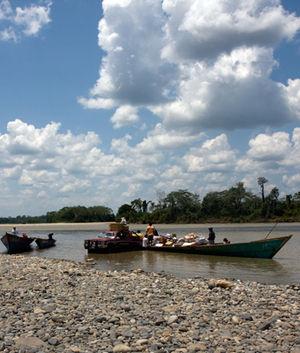
Le río Inambari est une rivière du sud du Pérou qui se jette dans le Río Madre de Dios à 60 km à l'est de Puerto Maldonado. C'est le plus abondant des affluents du Río Madre de Dios, lui-même une des branches mères du río Madeira, affluent principal de l'Amazone. Il suit un parcours en zigzag entre sa source dans la Cordillère des Andes et son embouchure.